Mind

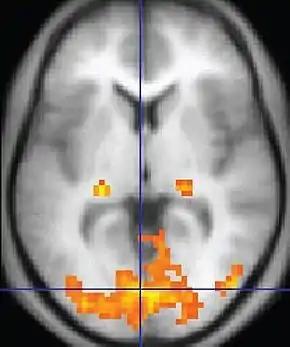
Functional magnetic resonance imaging is a neuroimaging technique to detect brain areas with increased neural activity (shown in orange).

Neuroscience is the study of the nervous system. Its primary focus is the central nervous system and the brain in particular, but it also investigates the peripheral nervous system mainly responsible for connecting the central nervous system to the limbs and organs. Neuroscience examines the implementation of mental phenomena on a physiological basis, covering various levels of analysis. On the small scale, it studies the molecular and cellular basis of the mind, dealing with the constitution of and interaction between individual neurons. On the large scale, it analyzes the architecture of the brain as a whole and its division into regions with different functions. The study of the nervous system began in the ancient period and evolved through the centuries, including anatomical insights through dissections and speculative theories about brain functions. Neuroscience was recognized as a distinct academic discipline in the 20th century as technological advances, like the development of neuroimaging techniques, revolutionized the field.